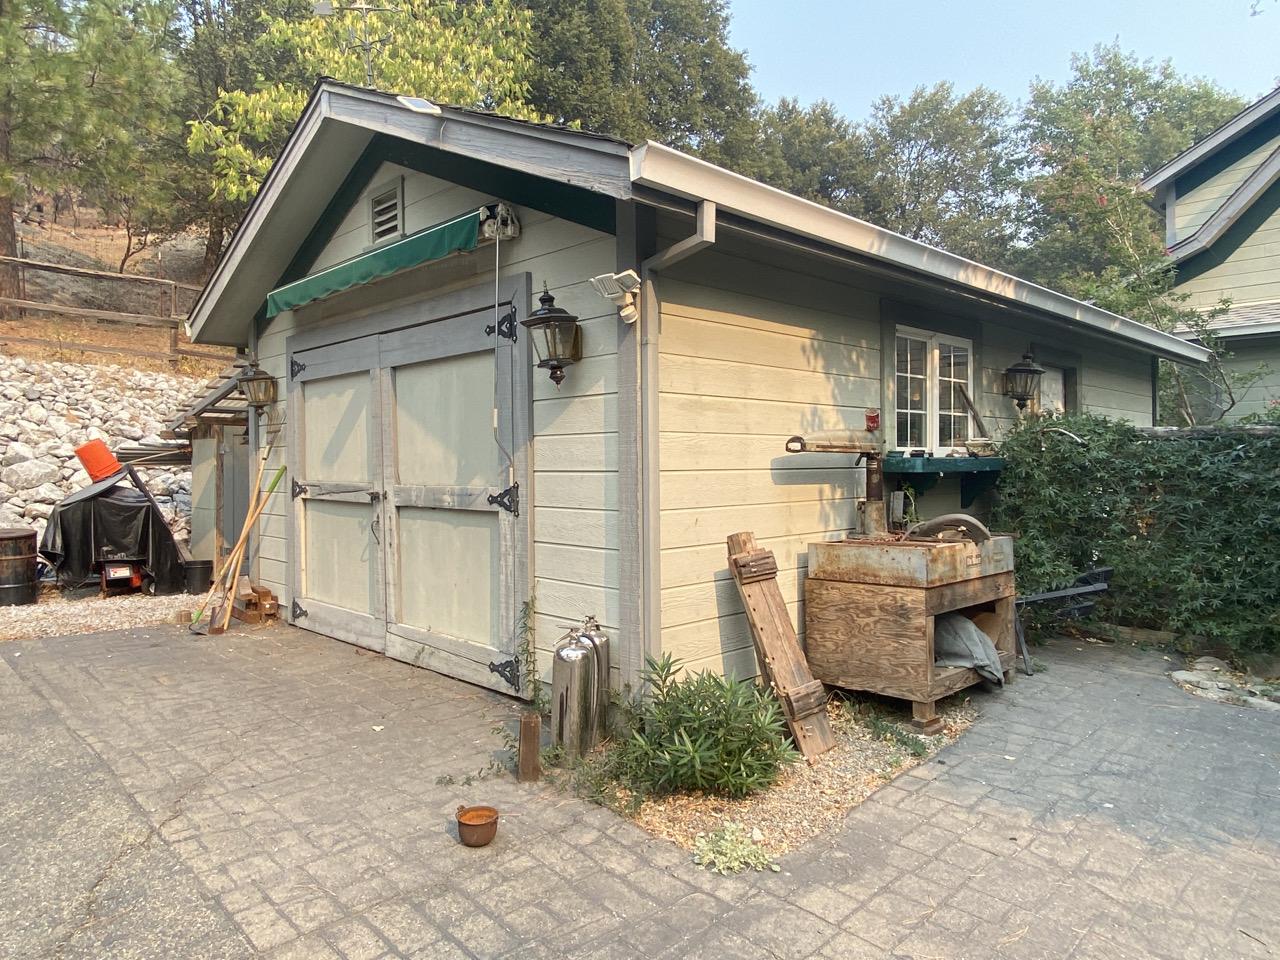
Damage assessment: no_damage